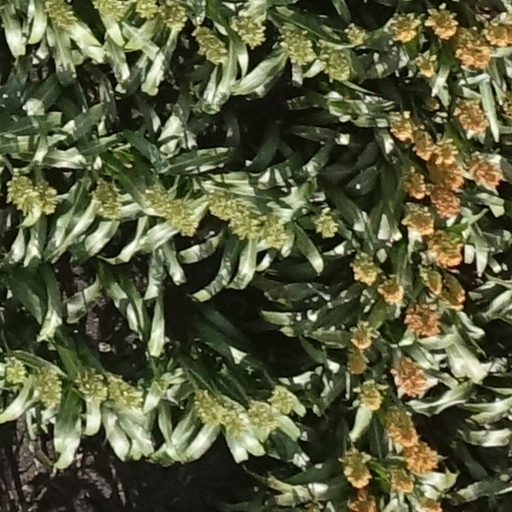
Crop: sorghum